833d Air Division

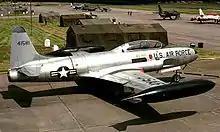
4554th CCTW T-33A

In late May 1969 in preparation for the return to state control of the Air National Guard units that had been federalized for the Pueblo Crisis, TAC activated the 4554th Combat Crew Training Wing at Myrtle Beach. The 4554th focused on fighter lead in training using Lockheed T-33 T-Bird armed trainers, including for foreign students who were trained in the T-Bird under the Military Assistance Program. The 4554th also began actions for becoming the first Air Force wing to operate the LTV A-7 Corsair II, although it did not receive its first A-7s until after the division inactivated. On 18 June, all mobilized Guard units had been relieved from the wing and returned to state control. A little more than six months later, on 24 December 1969, the 833d was inactivated and its assigned units transferred to Ninth Air Force.